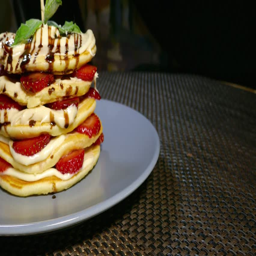
pancakes lying on a plate , the shot is coming into focus and goes again out of focus